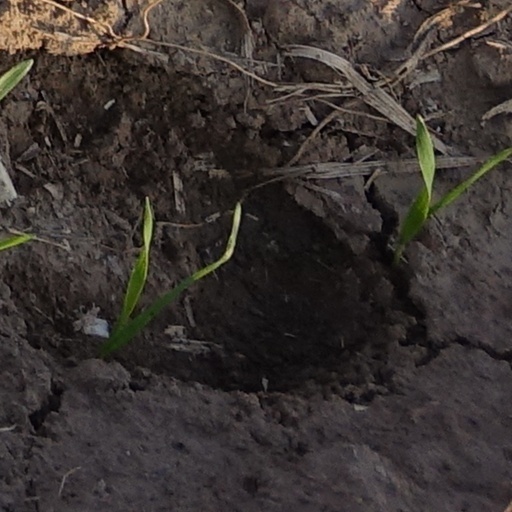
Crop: wheat